Musō Soseki

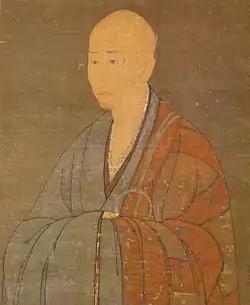
Musō Soseki (1275–1351), Japanese Zen master, calligraphist, poem writer, and garden designer

Originally from Ise Province, now part of modern-day Mie Prefecture, Soseki was a ninth-generation descendant of Emperor Uda. At the age of four he lost his mother and was therefore put in the temple of Hirashioyama under the guidance of priest Kūa. He entered a mountain temple in 1283, where he studied the Shingon and Tendai sects of Buddhism. In 1292 he took his vows at Tōdai-ji in Nara, and was given the name Chikaku. In 1293 he dreamed that, while visiting two temples in China called in Japanese and he was given a portrait of Daruma Daishi (the introductor of Chan Buddhism in China, commonly called "Zen Buddhism" in English) and told to keep it safe. When he awoke, he concluded that Zen must be his destiny, so he converted and went to study Zen at Kennin-ji Temple in Kyoto under , , and others. For the most part, however, he practiced alone. Kennichi confirmed Soseki's enlightenment after a period of time. Later, in remembrance of the dream, he composed a new name for himself, forming his family name from characters meaning "dream" and "window", and his given name from the first characters of the names of the two temples appearing in his dream; it was this new name, Musō Soseki, by which he was to become famous.